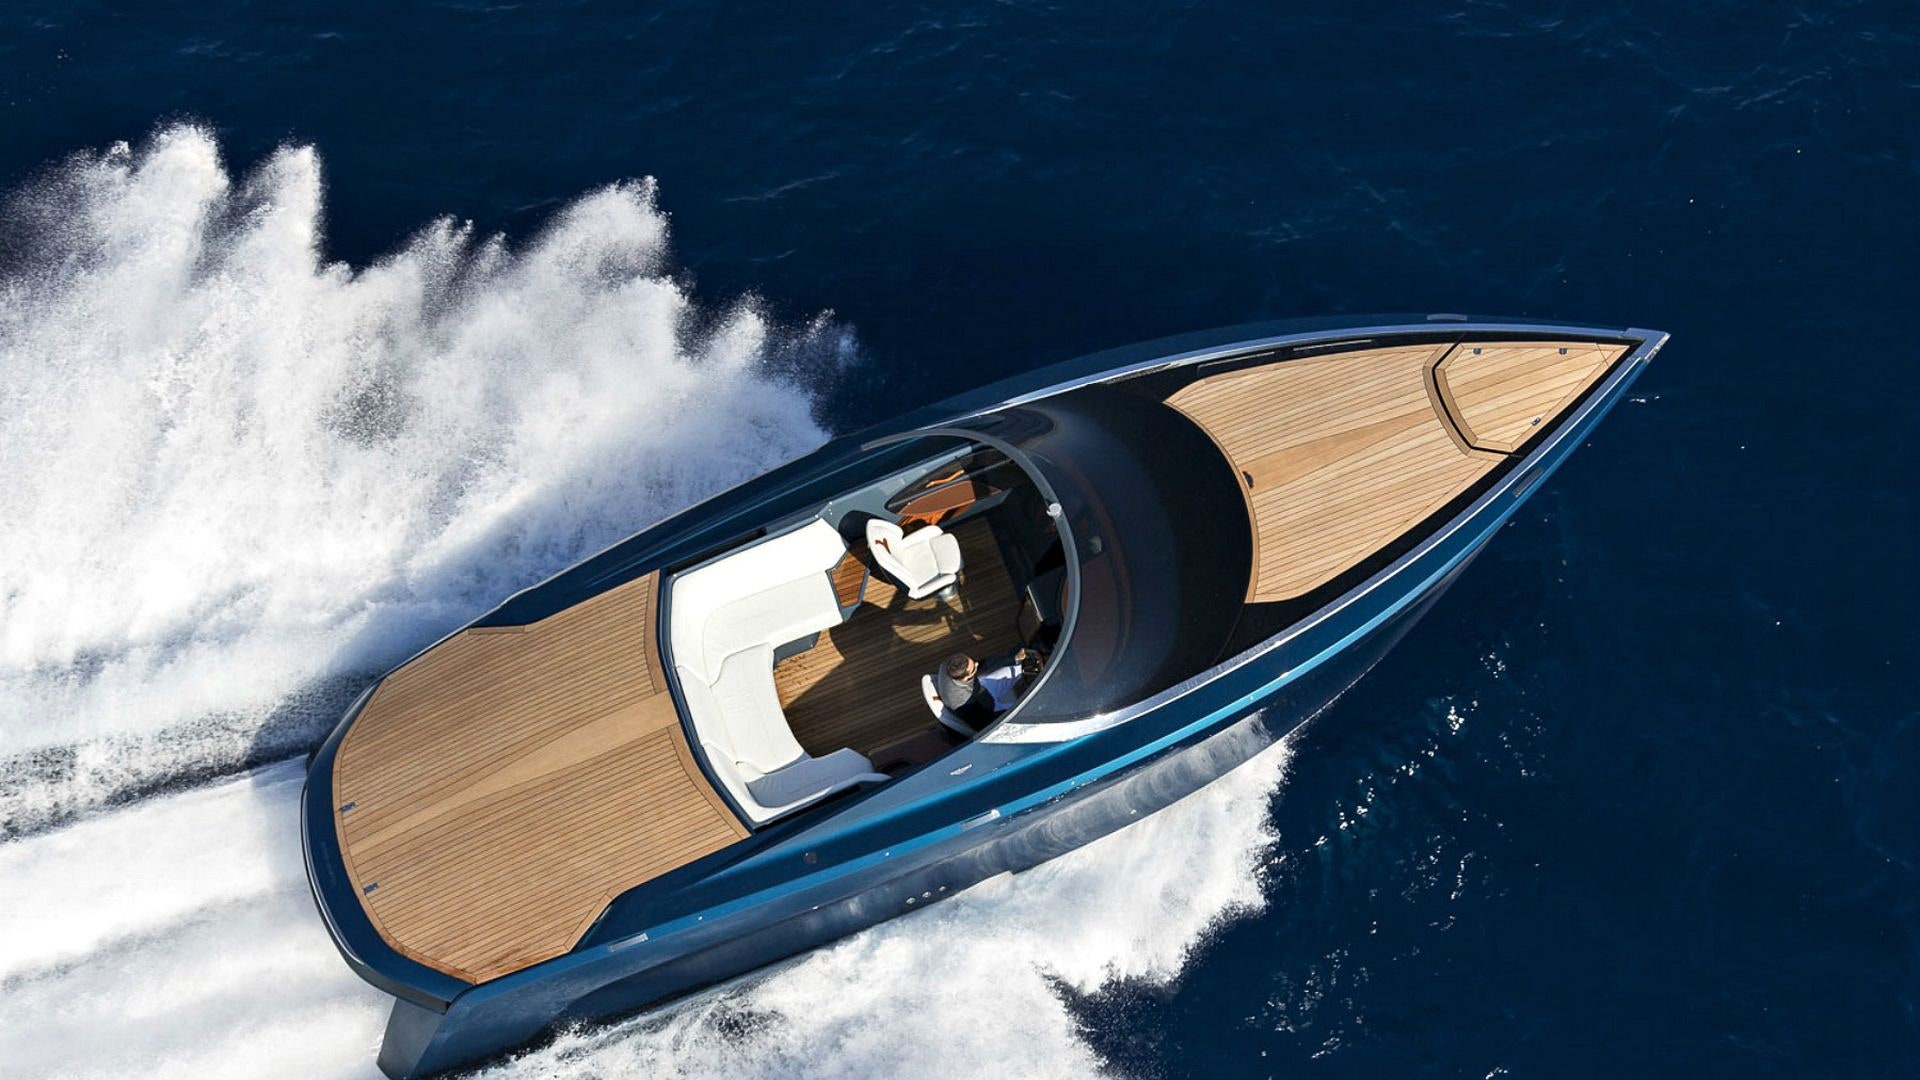
Vehicle type: Ships